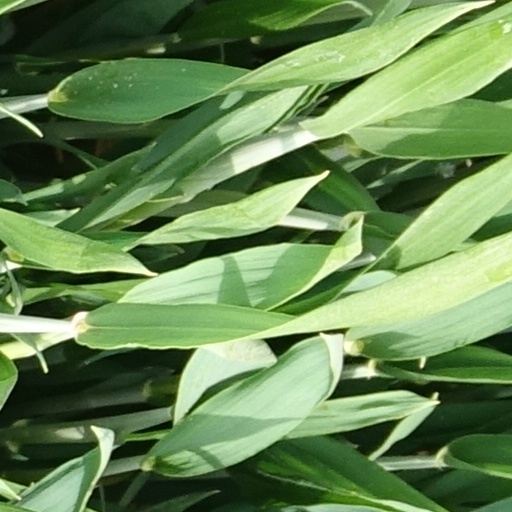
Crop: wheat